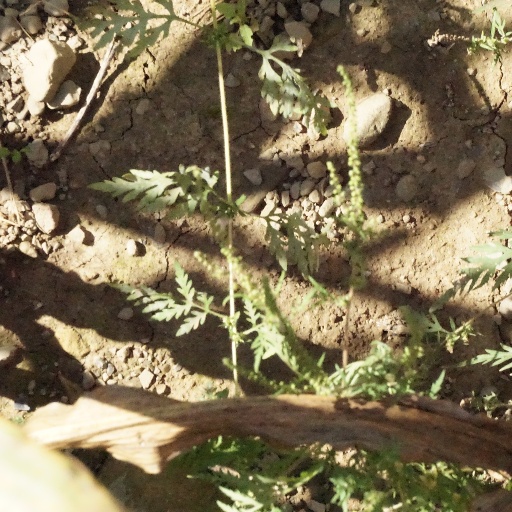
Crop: maize; corn